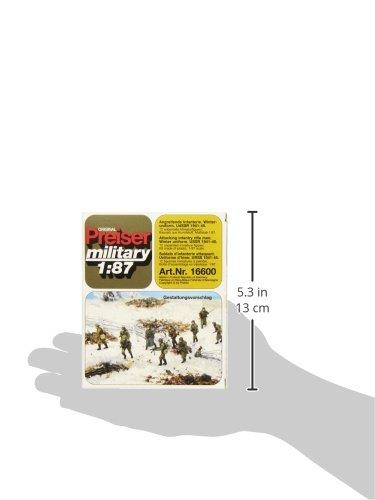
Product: Preiser 16600 Soviet Union WWII Unpainted 45 Package(12) HO Scale Military Model Figure
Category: Toys & Games | Hobbies | Models & Model Kits | Model Kits | Figure Kits
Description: Great Condition.
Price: $27.99
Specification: ProductDimensions:4.3x1x5.2inches|ItemWeight:8ounces|ShippingWeight:8ounces(Viewshippingratesandpolicies)|DomesticShipping:ItemcanbeshippedwithinU.S.|InternationalShipping:ThisitemcanbeshippedtoselectcountriesoutsideoftheU.S.LearnMore|ASIN:B004RNCSVU|Itemmodelnumber:16600|Manufacturerrecommendedage:14yearsandup